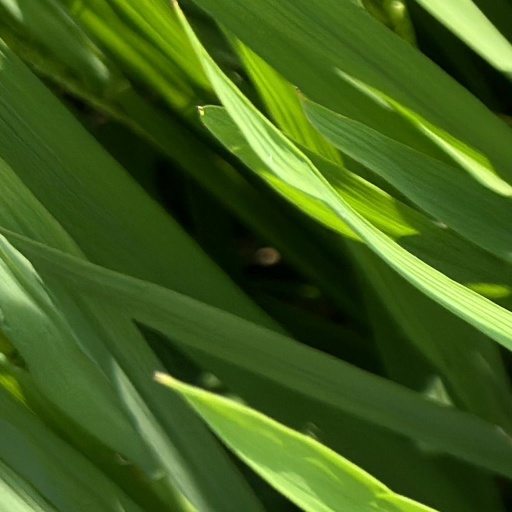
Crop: rice